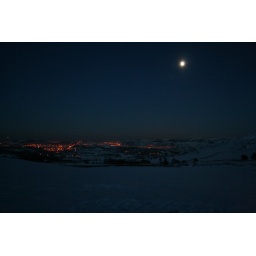
Looking out over the field below my house down towards the valley.Lights of Conwy, Llandudno Junction, Mochdre and Glan Conwy